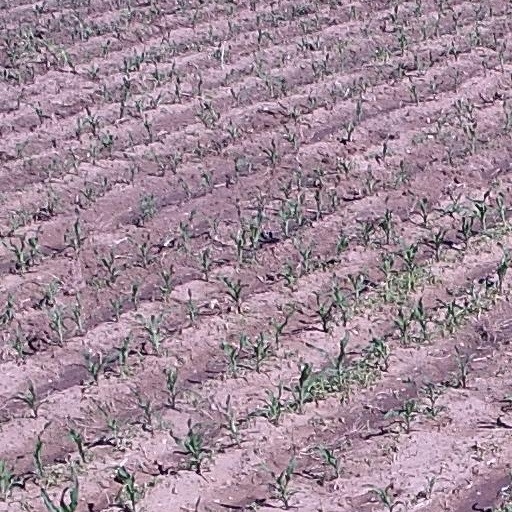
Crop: maize; corn